Kugelbake

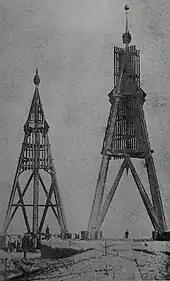
The old and new Kugelbaken in 1867

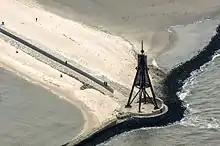

The first navigational aid was built on this spot around 1703 at the instigation of the Pilot Inspector Paul Allers after an existing bearing, a group of trees, was swept away by a fierce storm surge. It was constructed of wood and had a short service life due to the harsh weather and floods common on the point. It was rebuilt approximately every 30 years, the first reconstruction taking place around 1737.